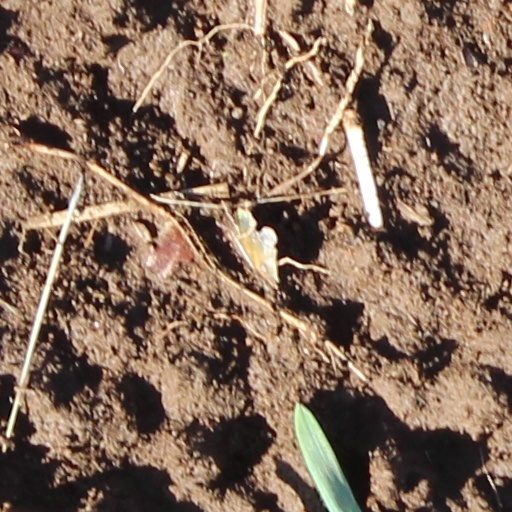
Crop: wheat